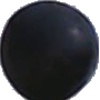
Label: Grape Blue 1